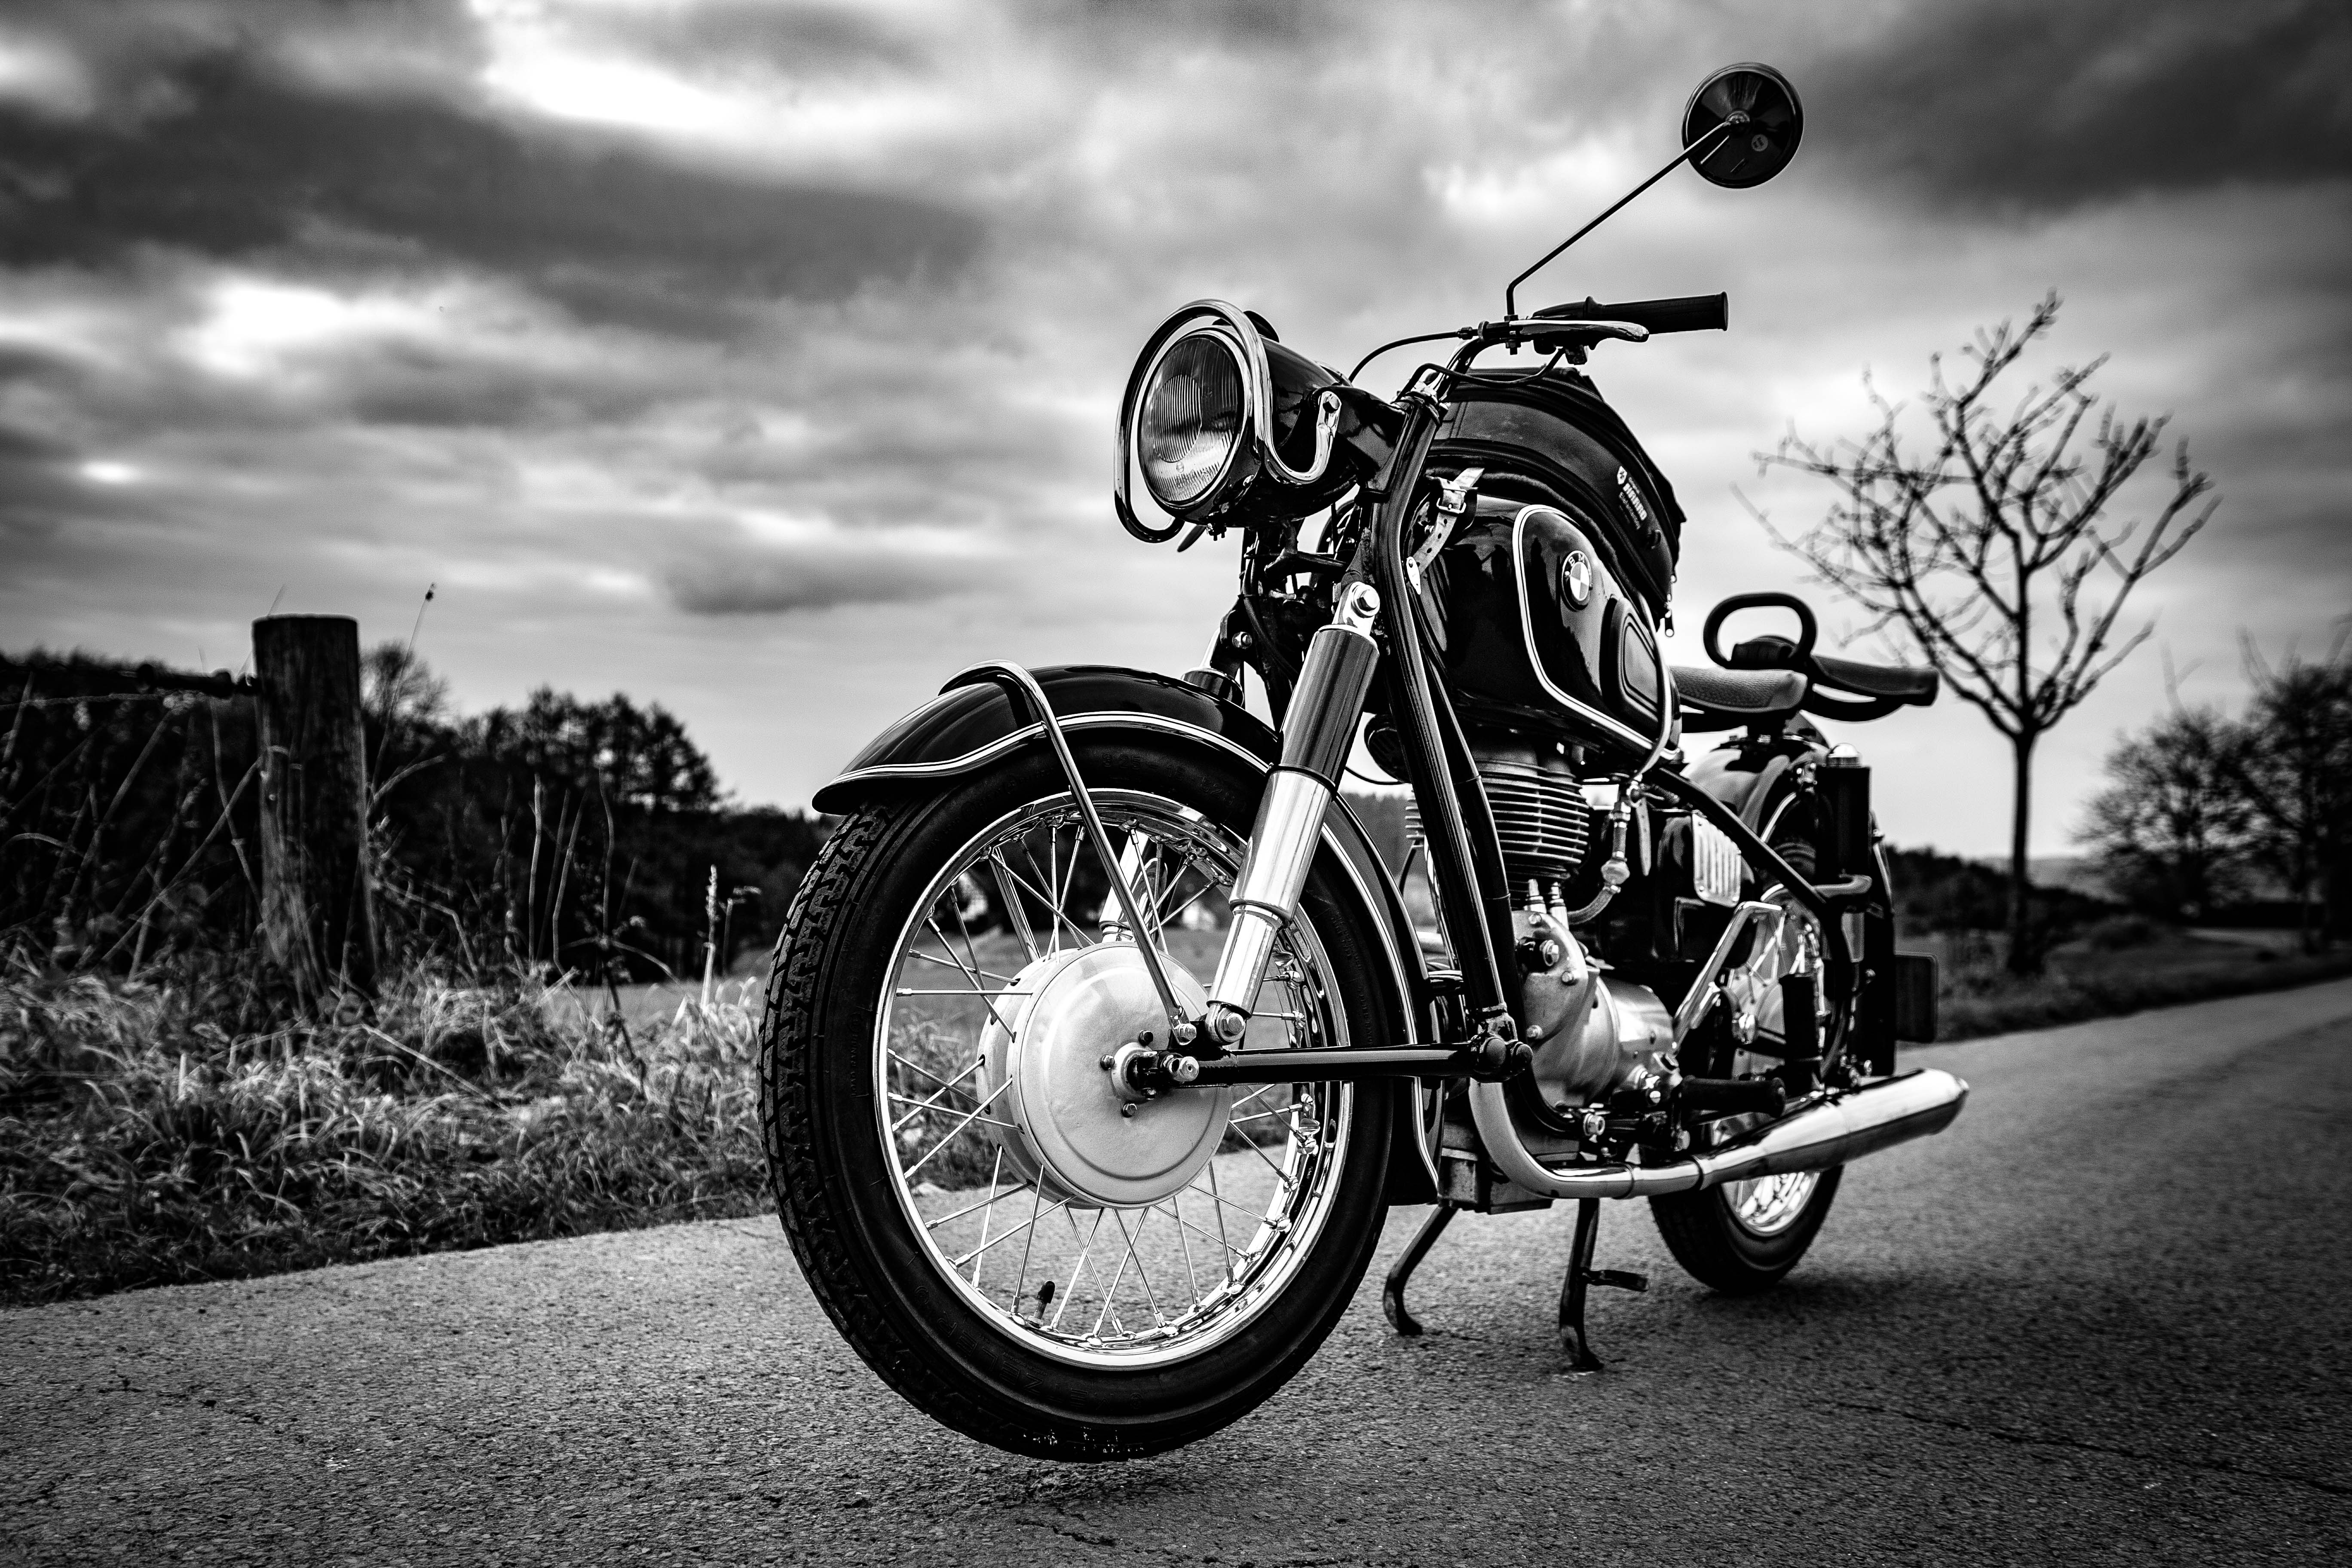
landscape, black and white, car, wheel, bicycle, vehicle, motorcycle, black, monochrome, bmw, motorcycling, land vehicle, monochrome photography, automobile make, automotive design